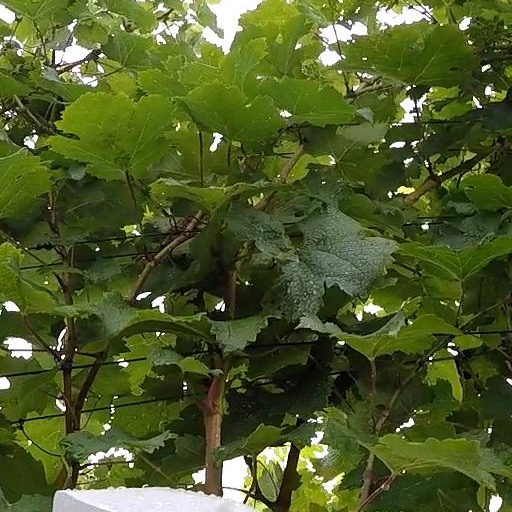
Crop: grape